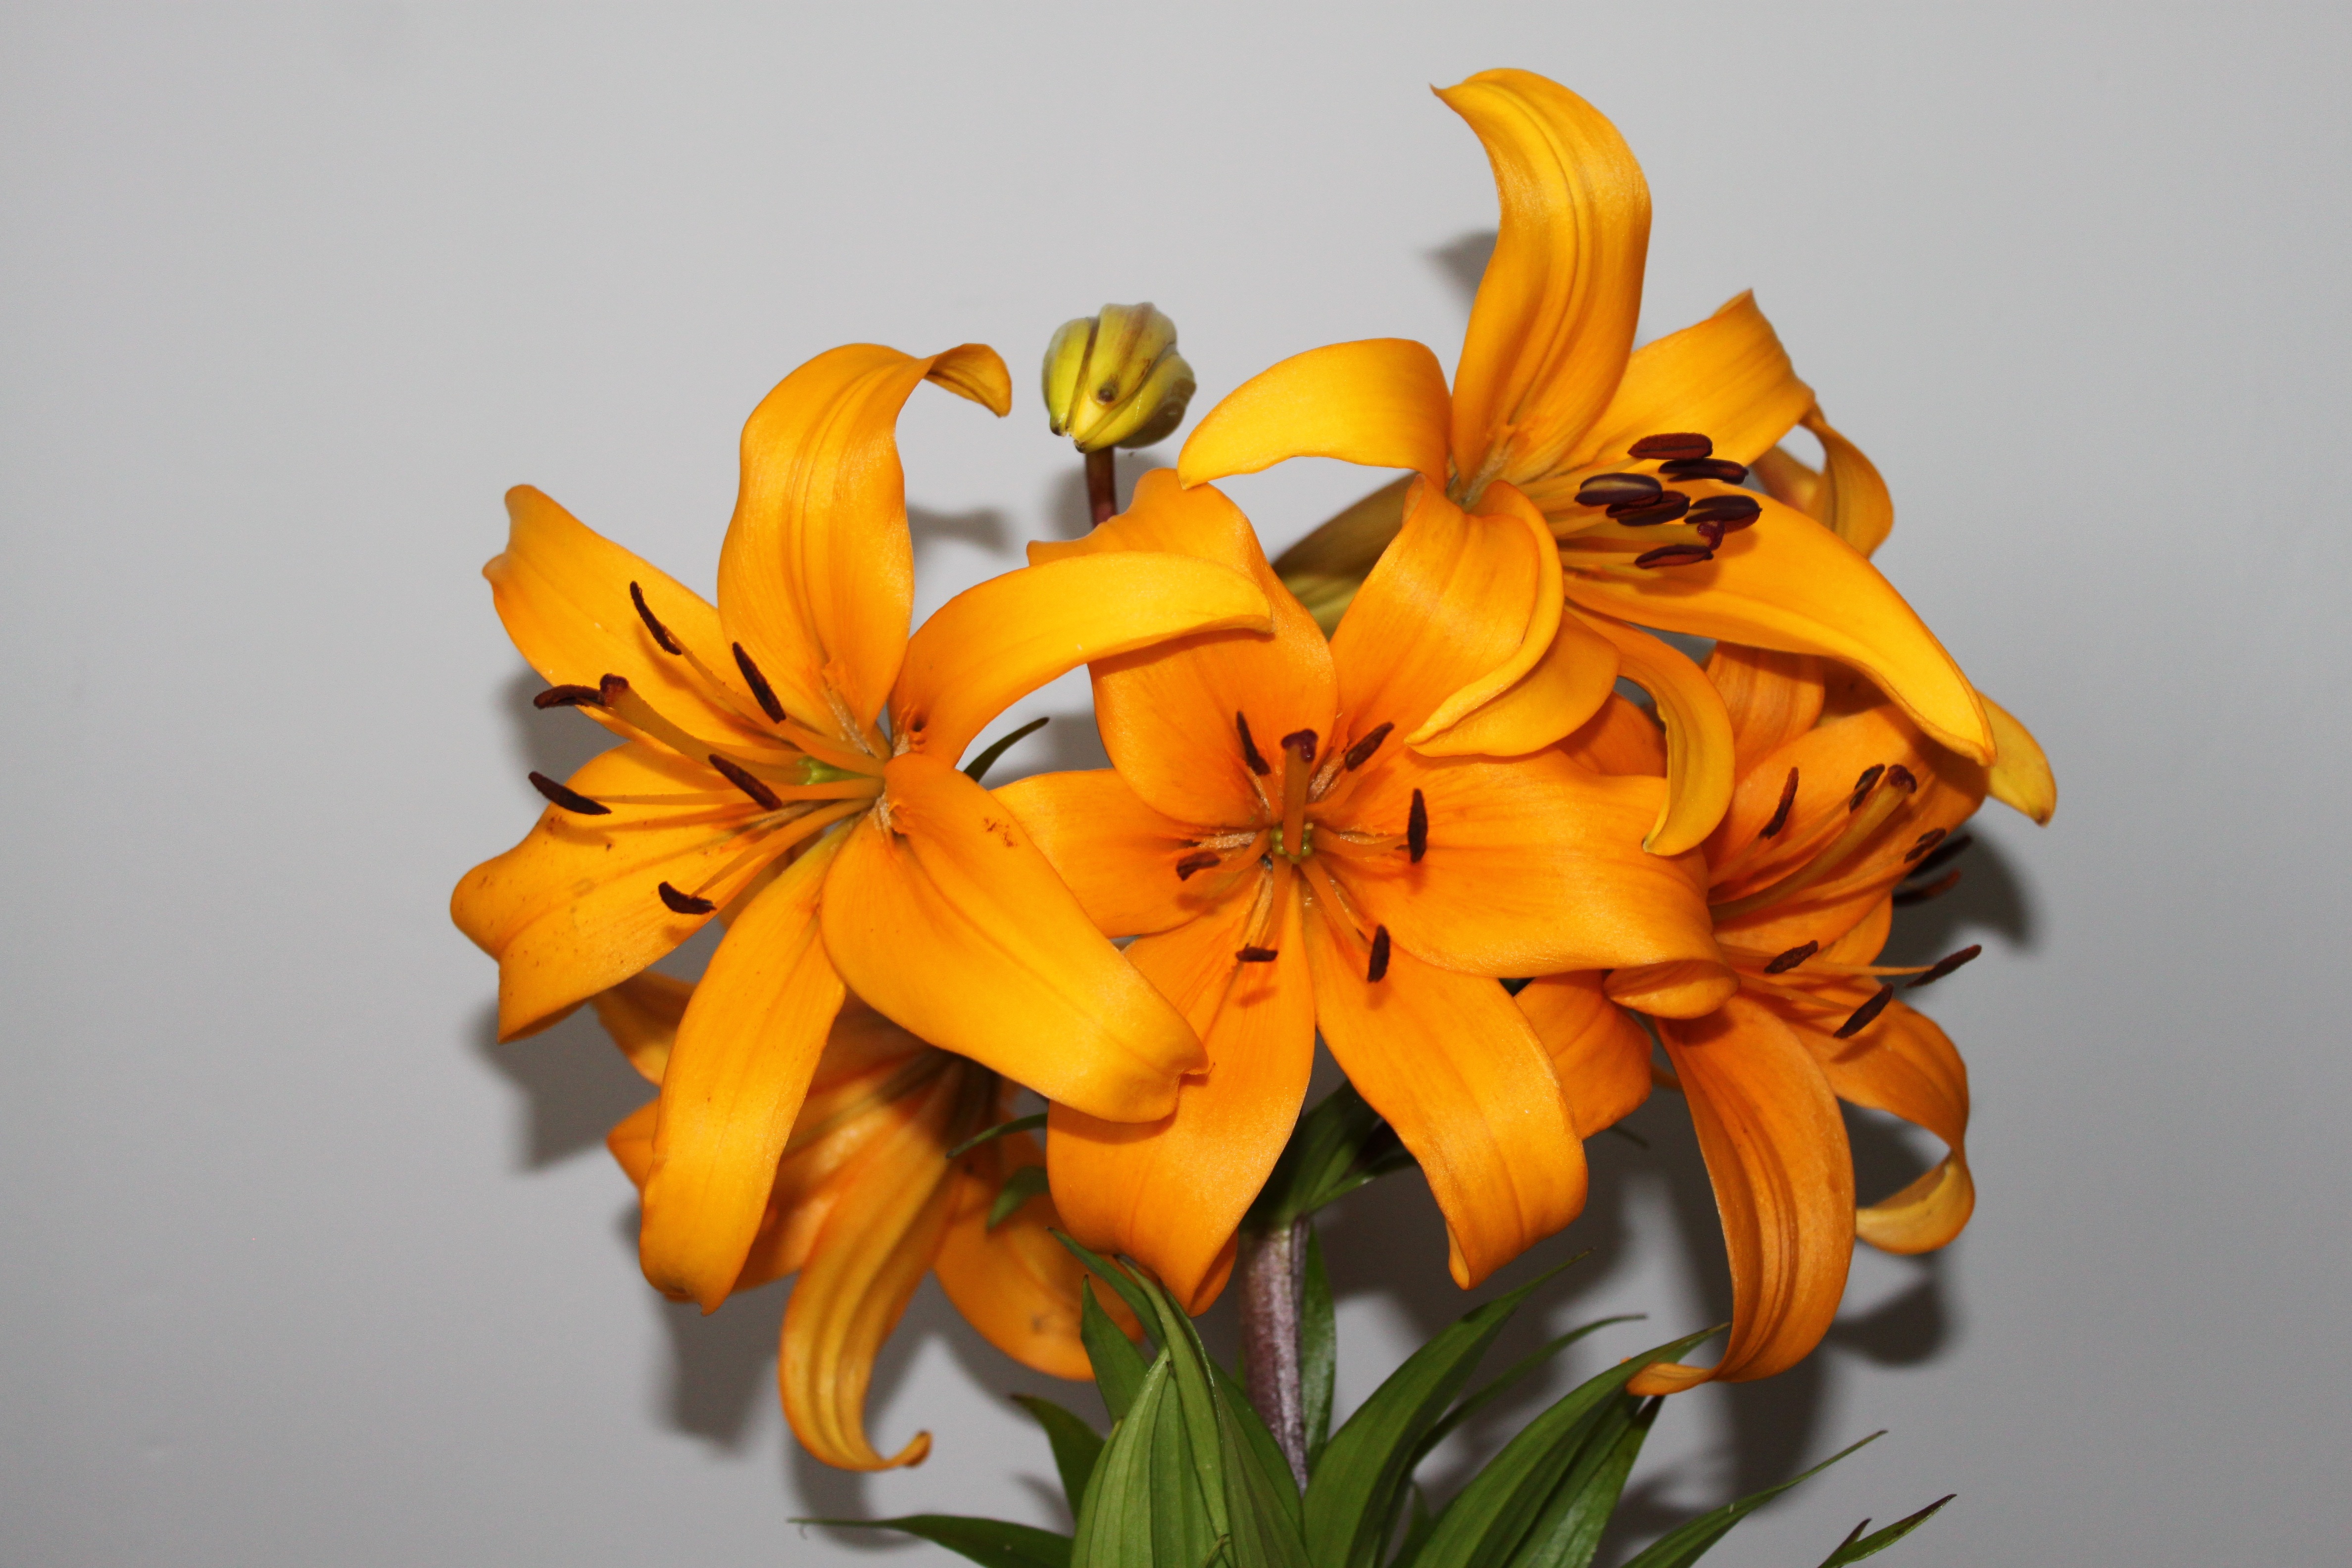
nature, plant, leaf, flower, petal, yellow, flora, lilies, lily, floristry, macro photography, flowering plant, flower bouquet, orange petals, cut flowers, land plant